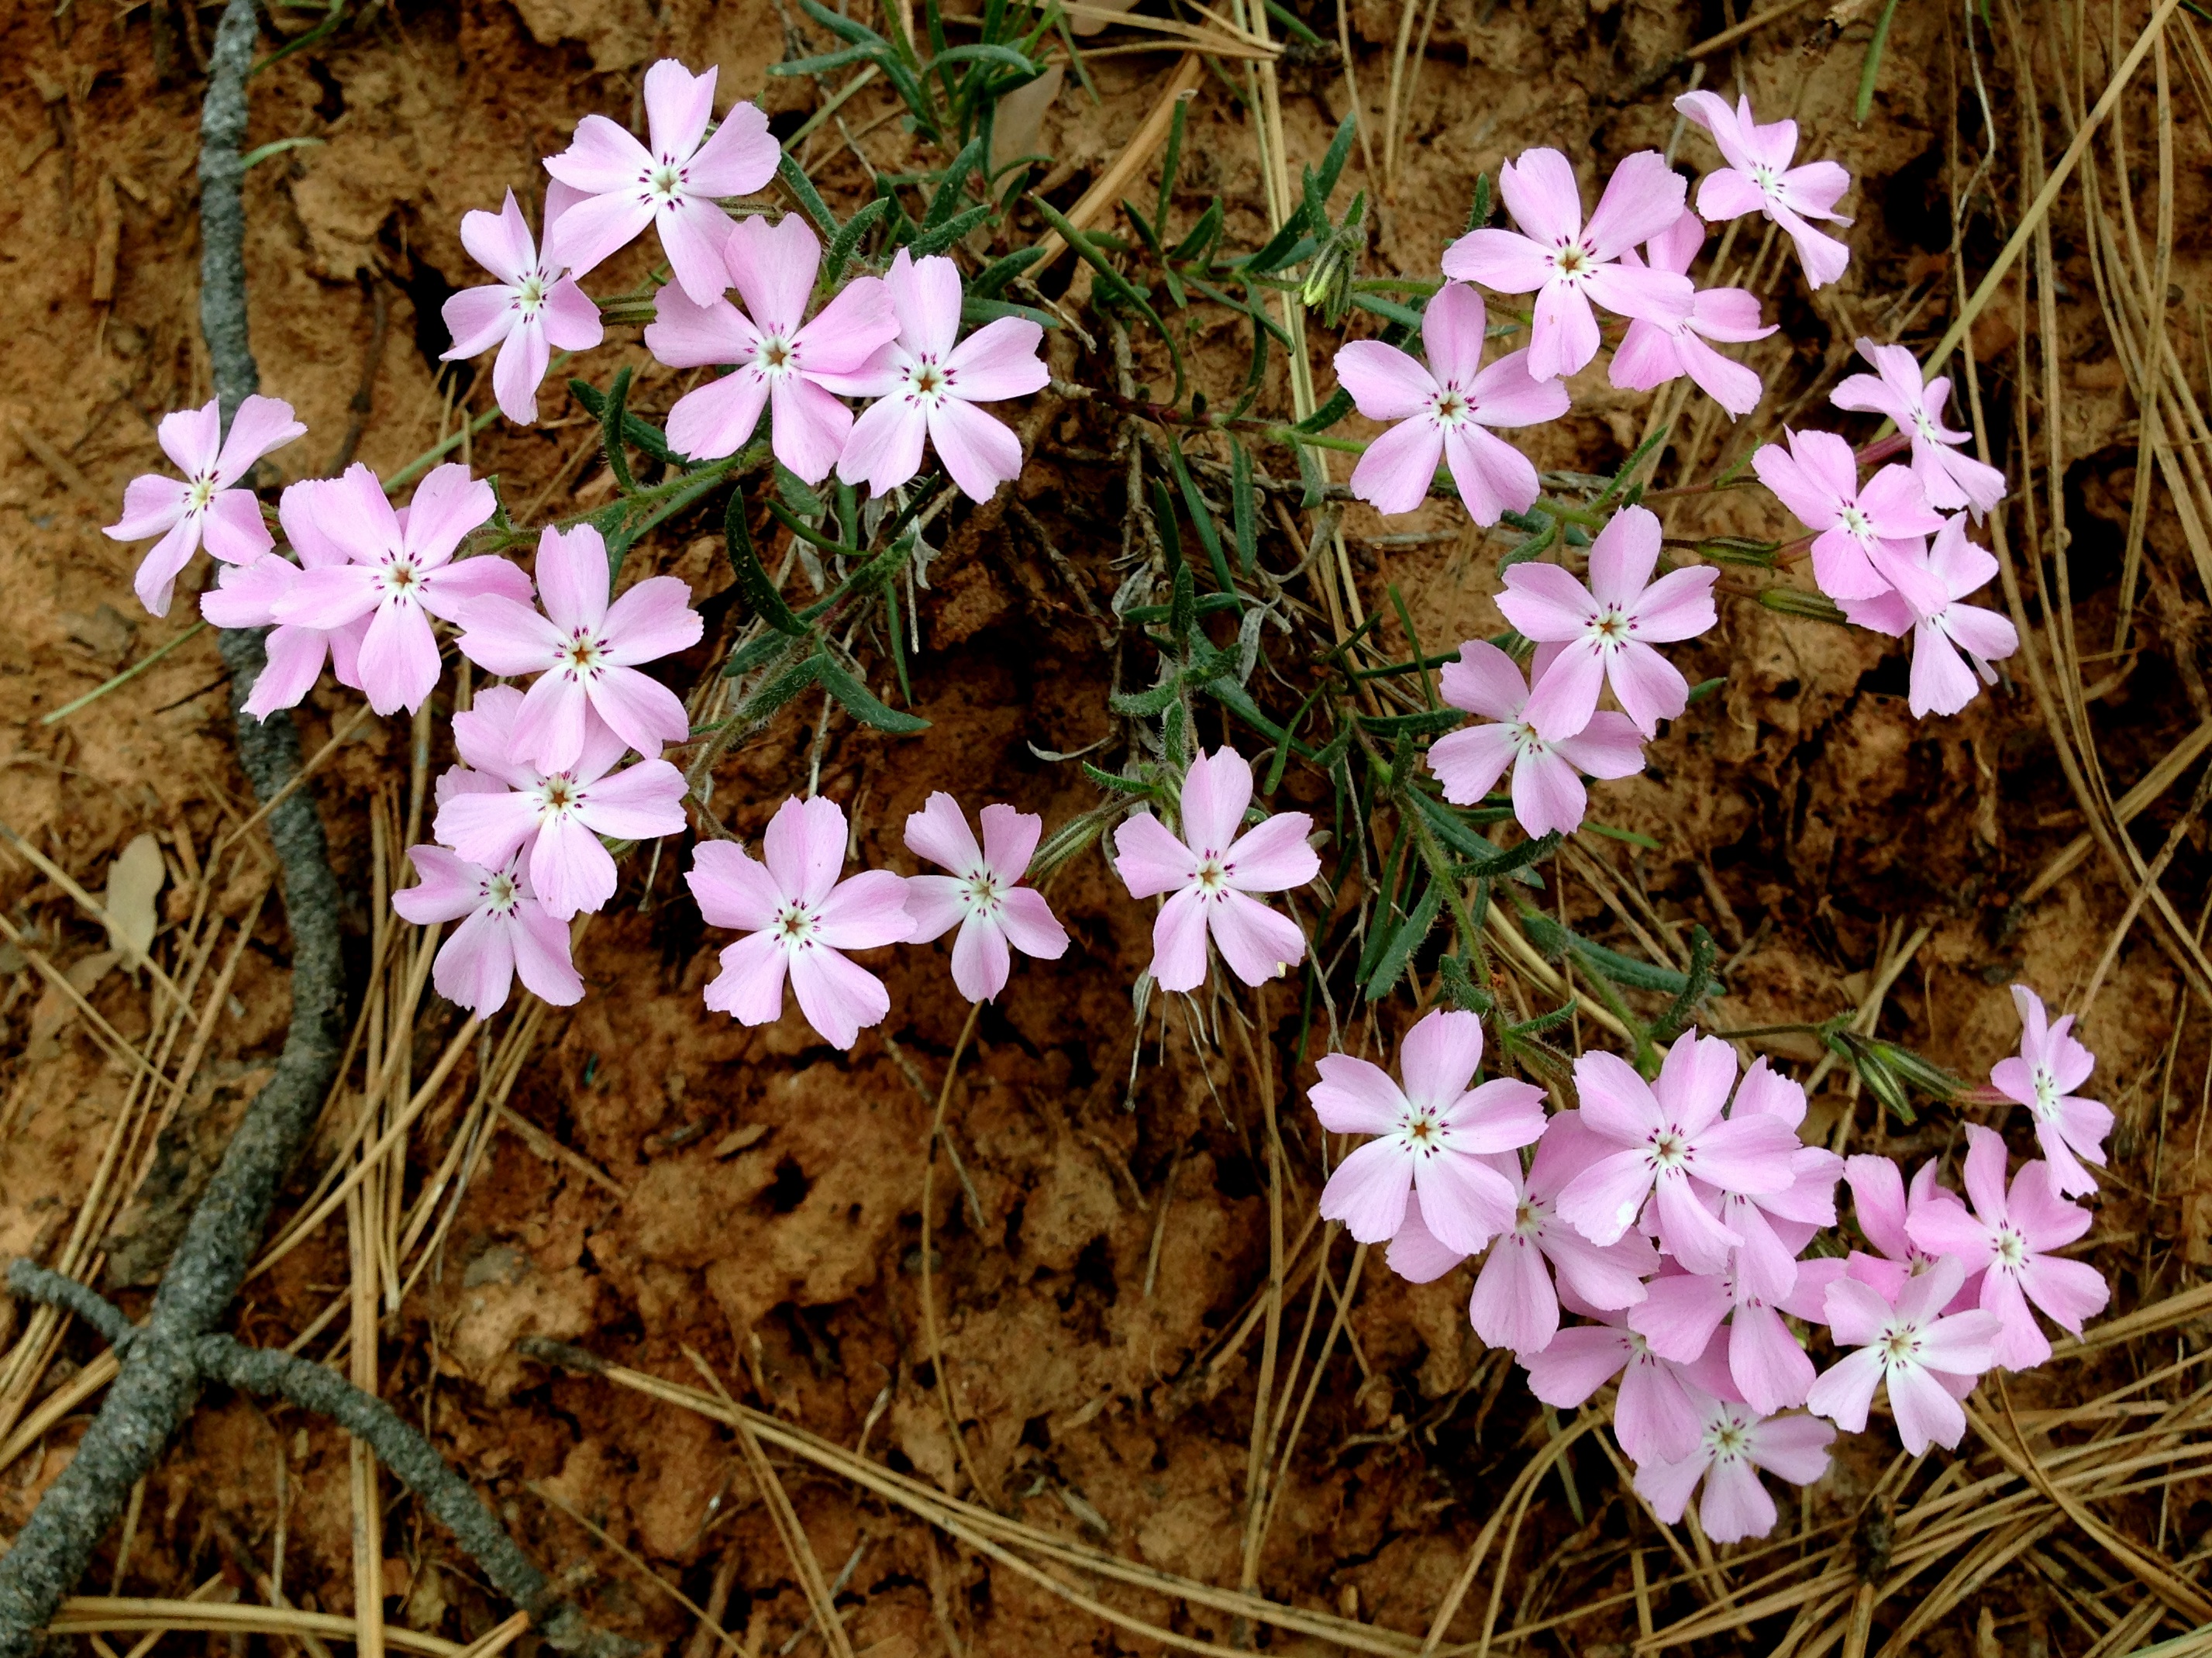
blossom, plant, flower, petal, botany, flora, wildflower, macro photography, flowering plant, land plant, pink family